Grüner Veltliner

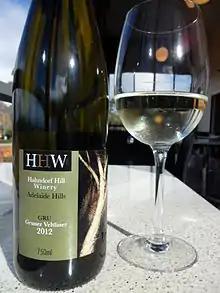
An Australian Gruner from Hahndorf Hill Winery in the Adelaide Hills

In Australia, Grüner Veltliner has seen an increase of interest and plantings which has led wine expert James Halliday to speculate that the grape may be "the next big thing" in Australian wine. One of the earliest Grüner Veltliner plantings in the country was in the Adelaide Hills wine region in the state of South Australia in 2008 by Hahndorf Hill Winery. The grape planting is part of an extensive effort of Adelaide Hills grower, chaired by Henschke's viticulturist, Prue Henschke, to make Grüner Veltliner a signature variety for the region. Here the region's large diurnal temperature variation allow the grape to build sugar levels during the warm days but maintain a balance of acidity during the cool nights.